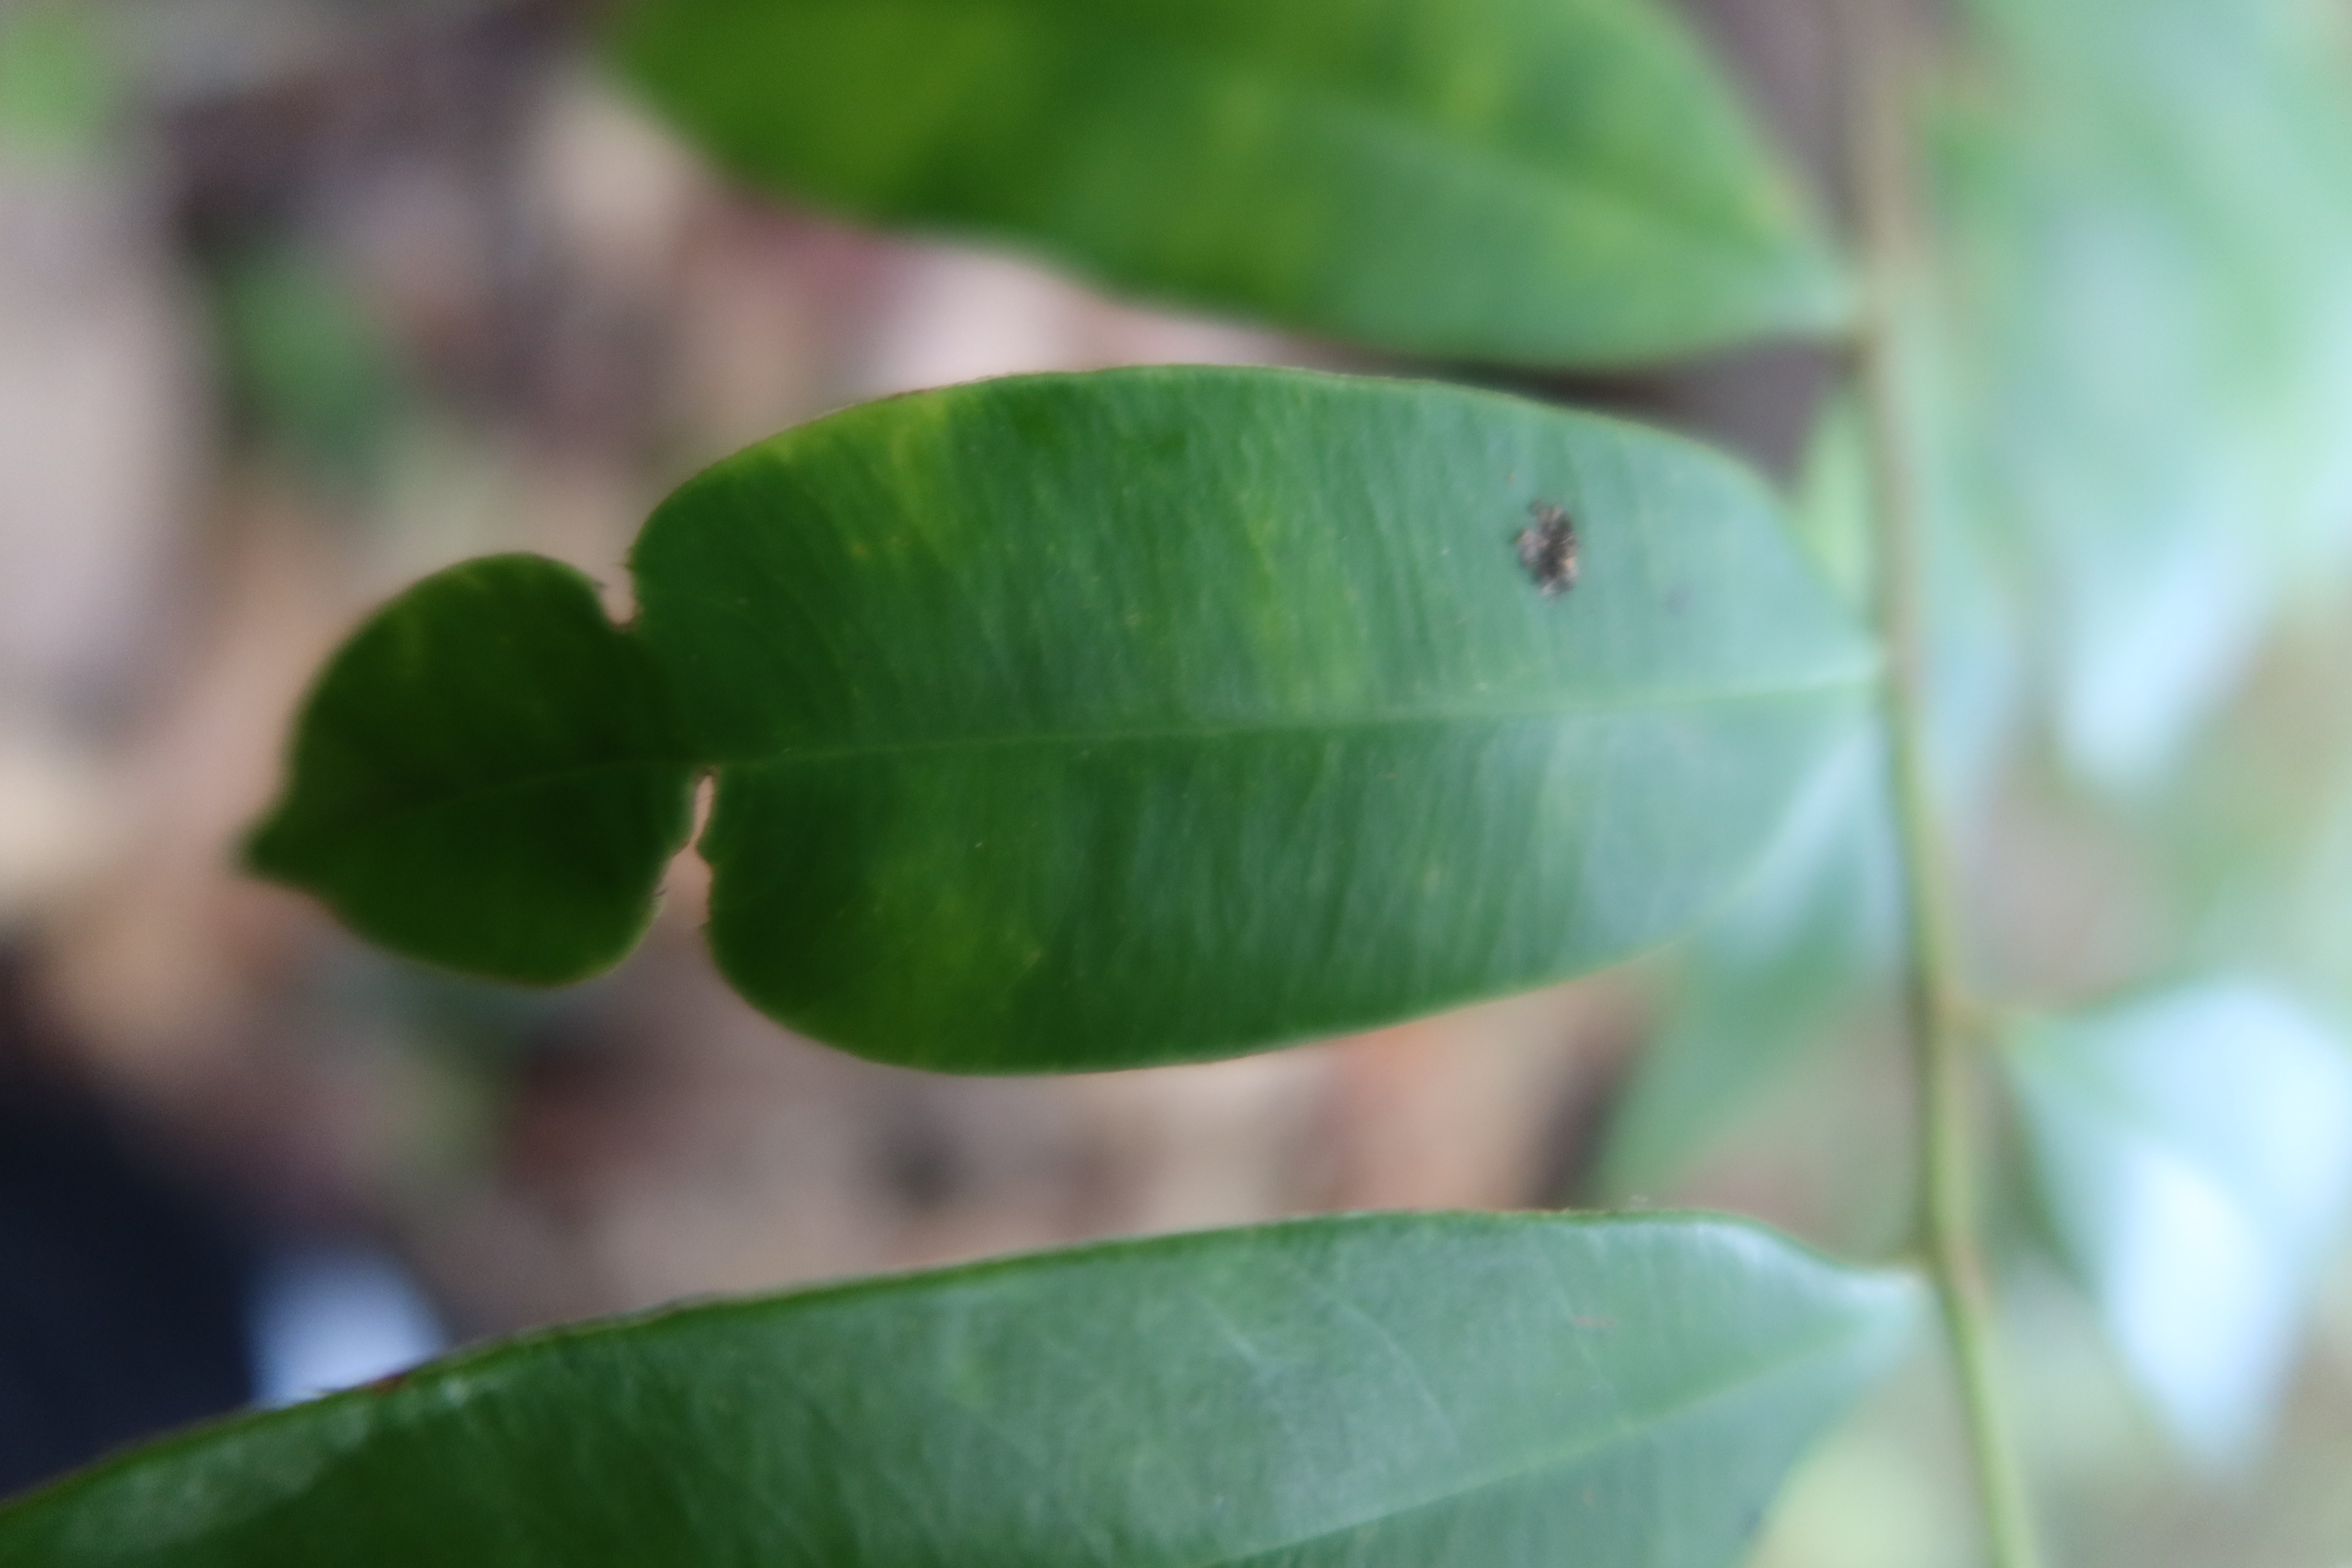
Label: Mosaic Viruses